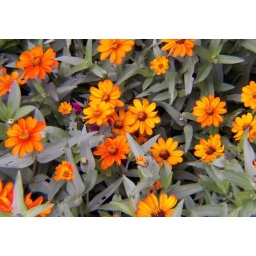
Bright orange flowers in a friends garden